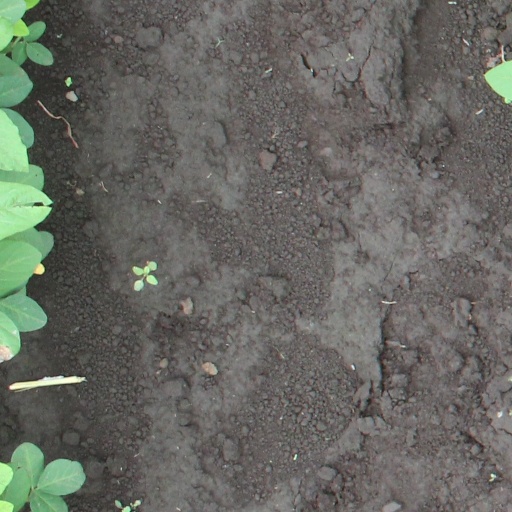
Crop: soybean